Martin King (inventor)

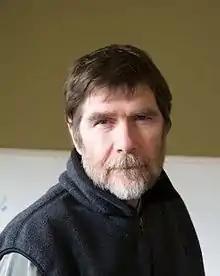
Martin King, photographed in 2007

Martin (Towle) King (5 April 1950 – 15 September 2010) was an inventor and entrepreneur based in Seattle, WA, United States.